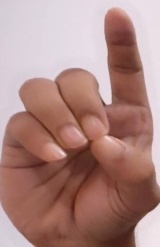
ASL sign: D